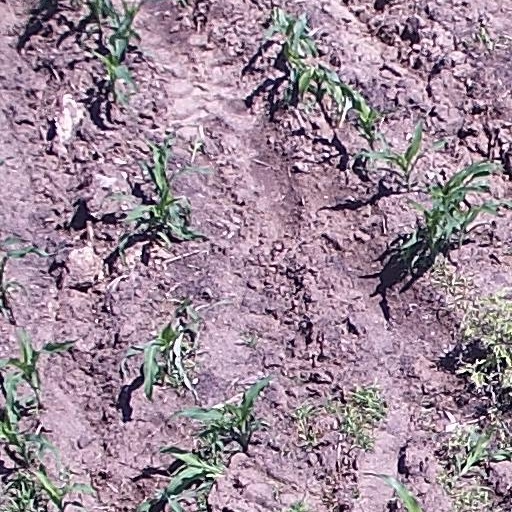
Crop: maize; corn